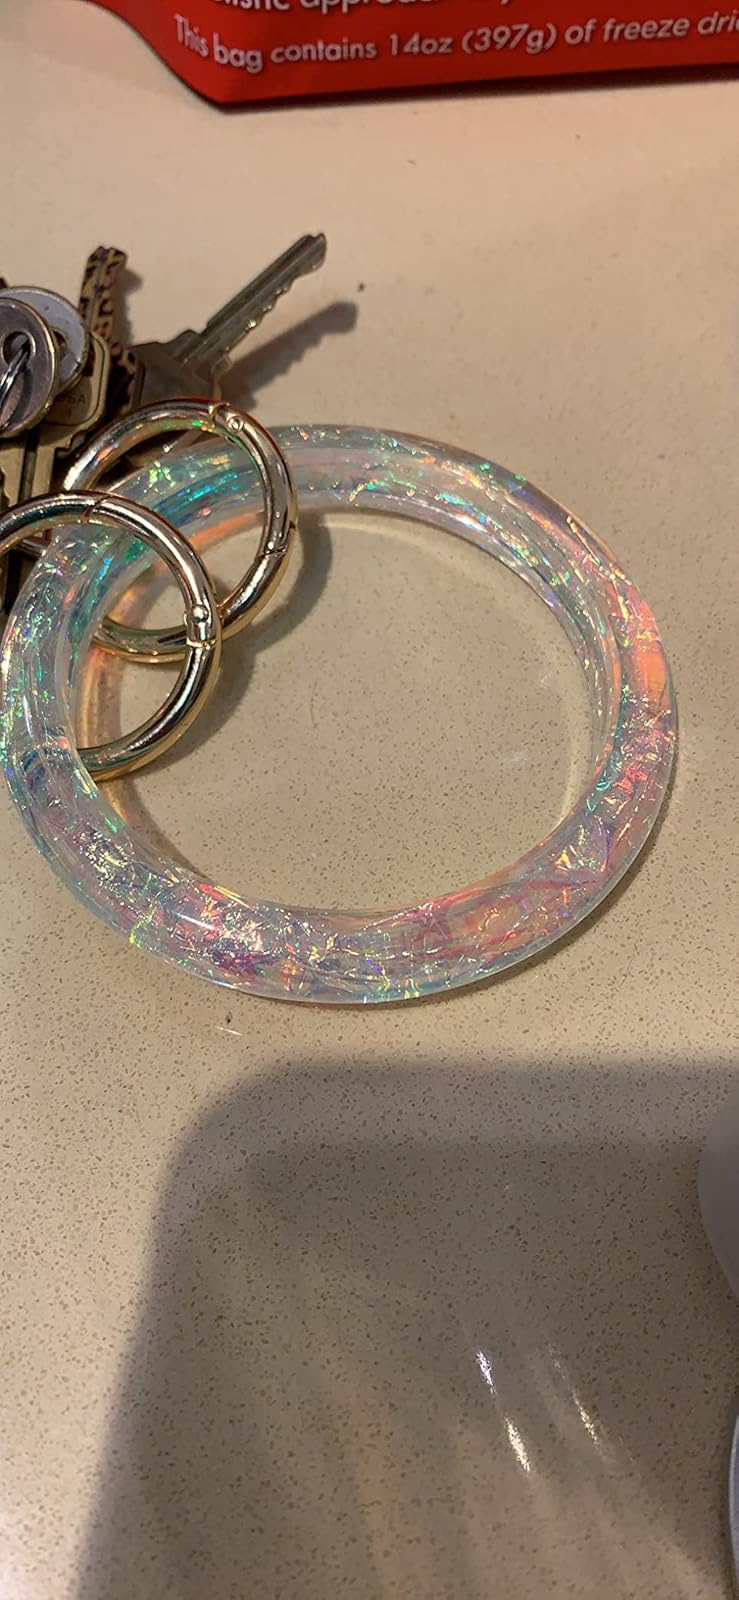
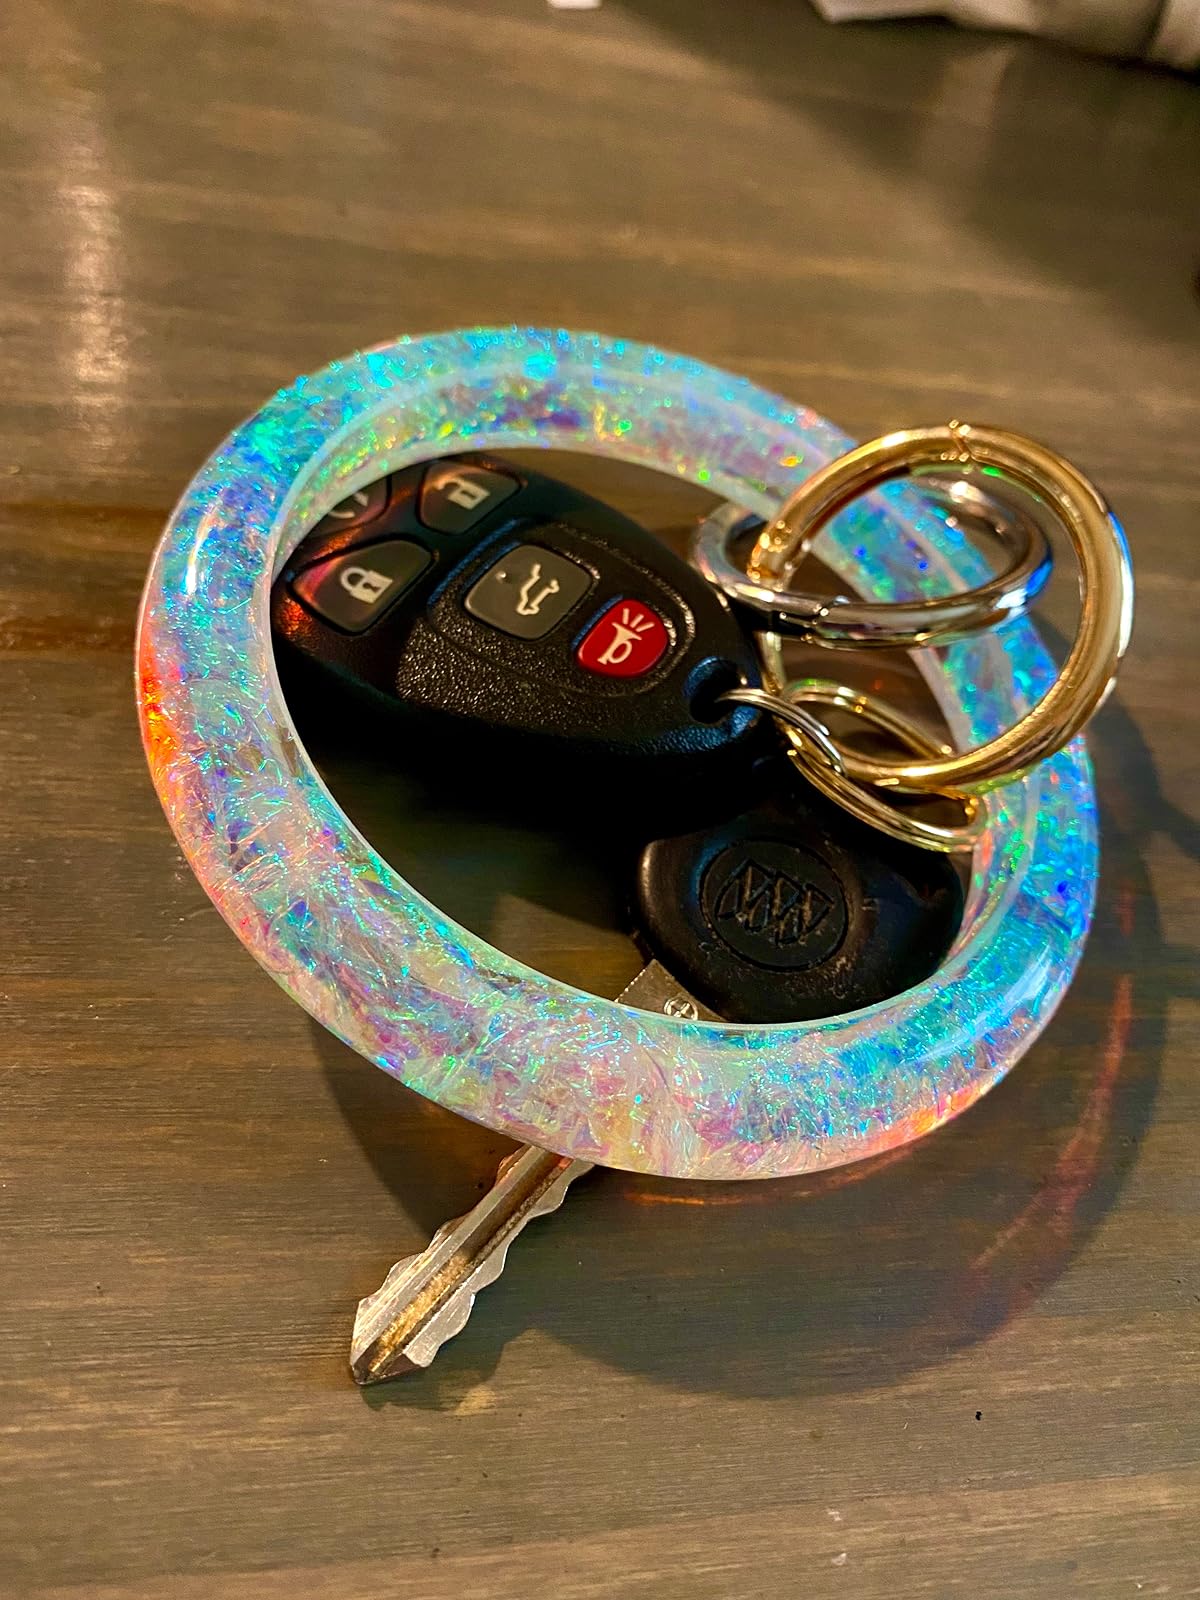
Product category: accessories_keychain
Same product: yes